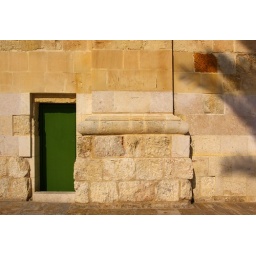
A little green door next to a pillar base in Valletta, Malta